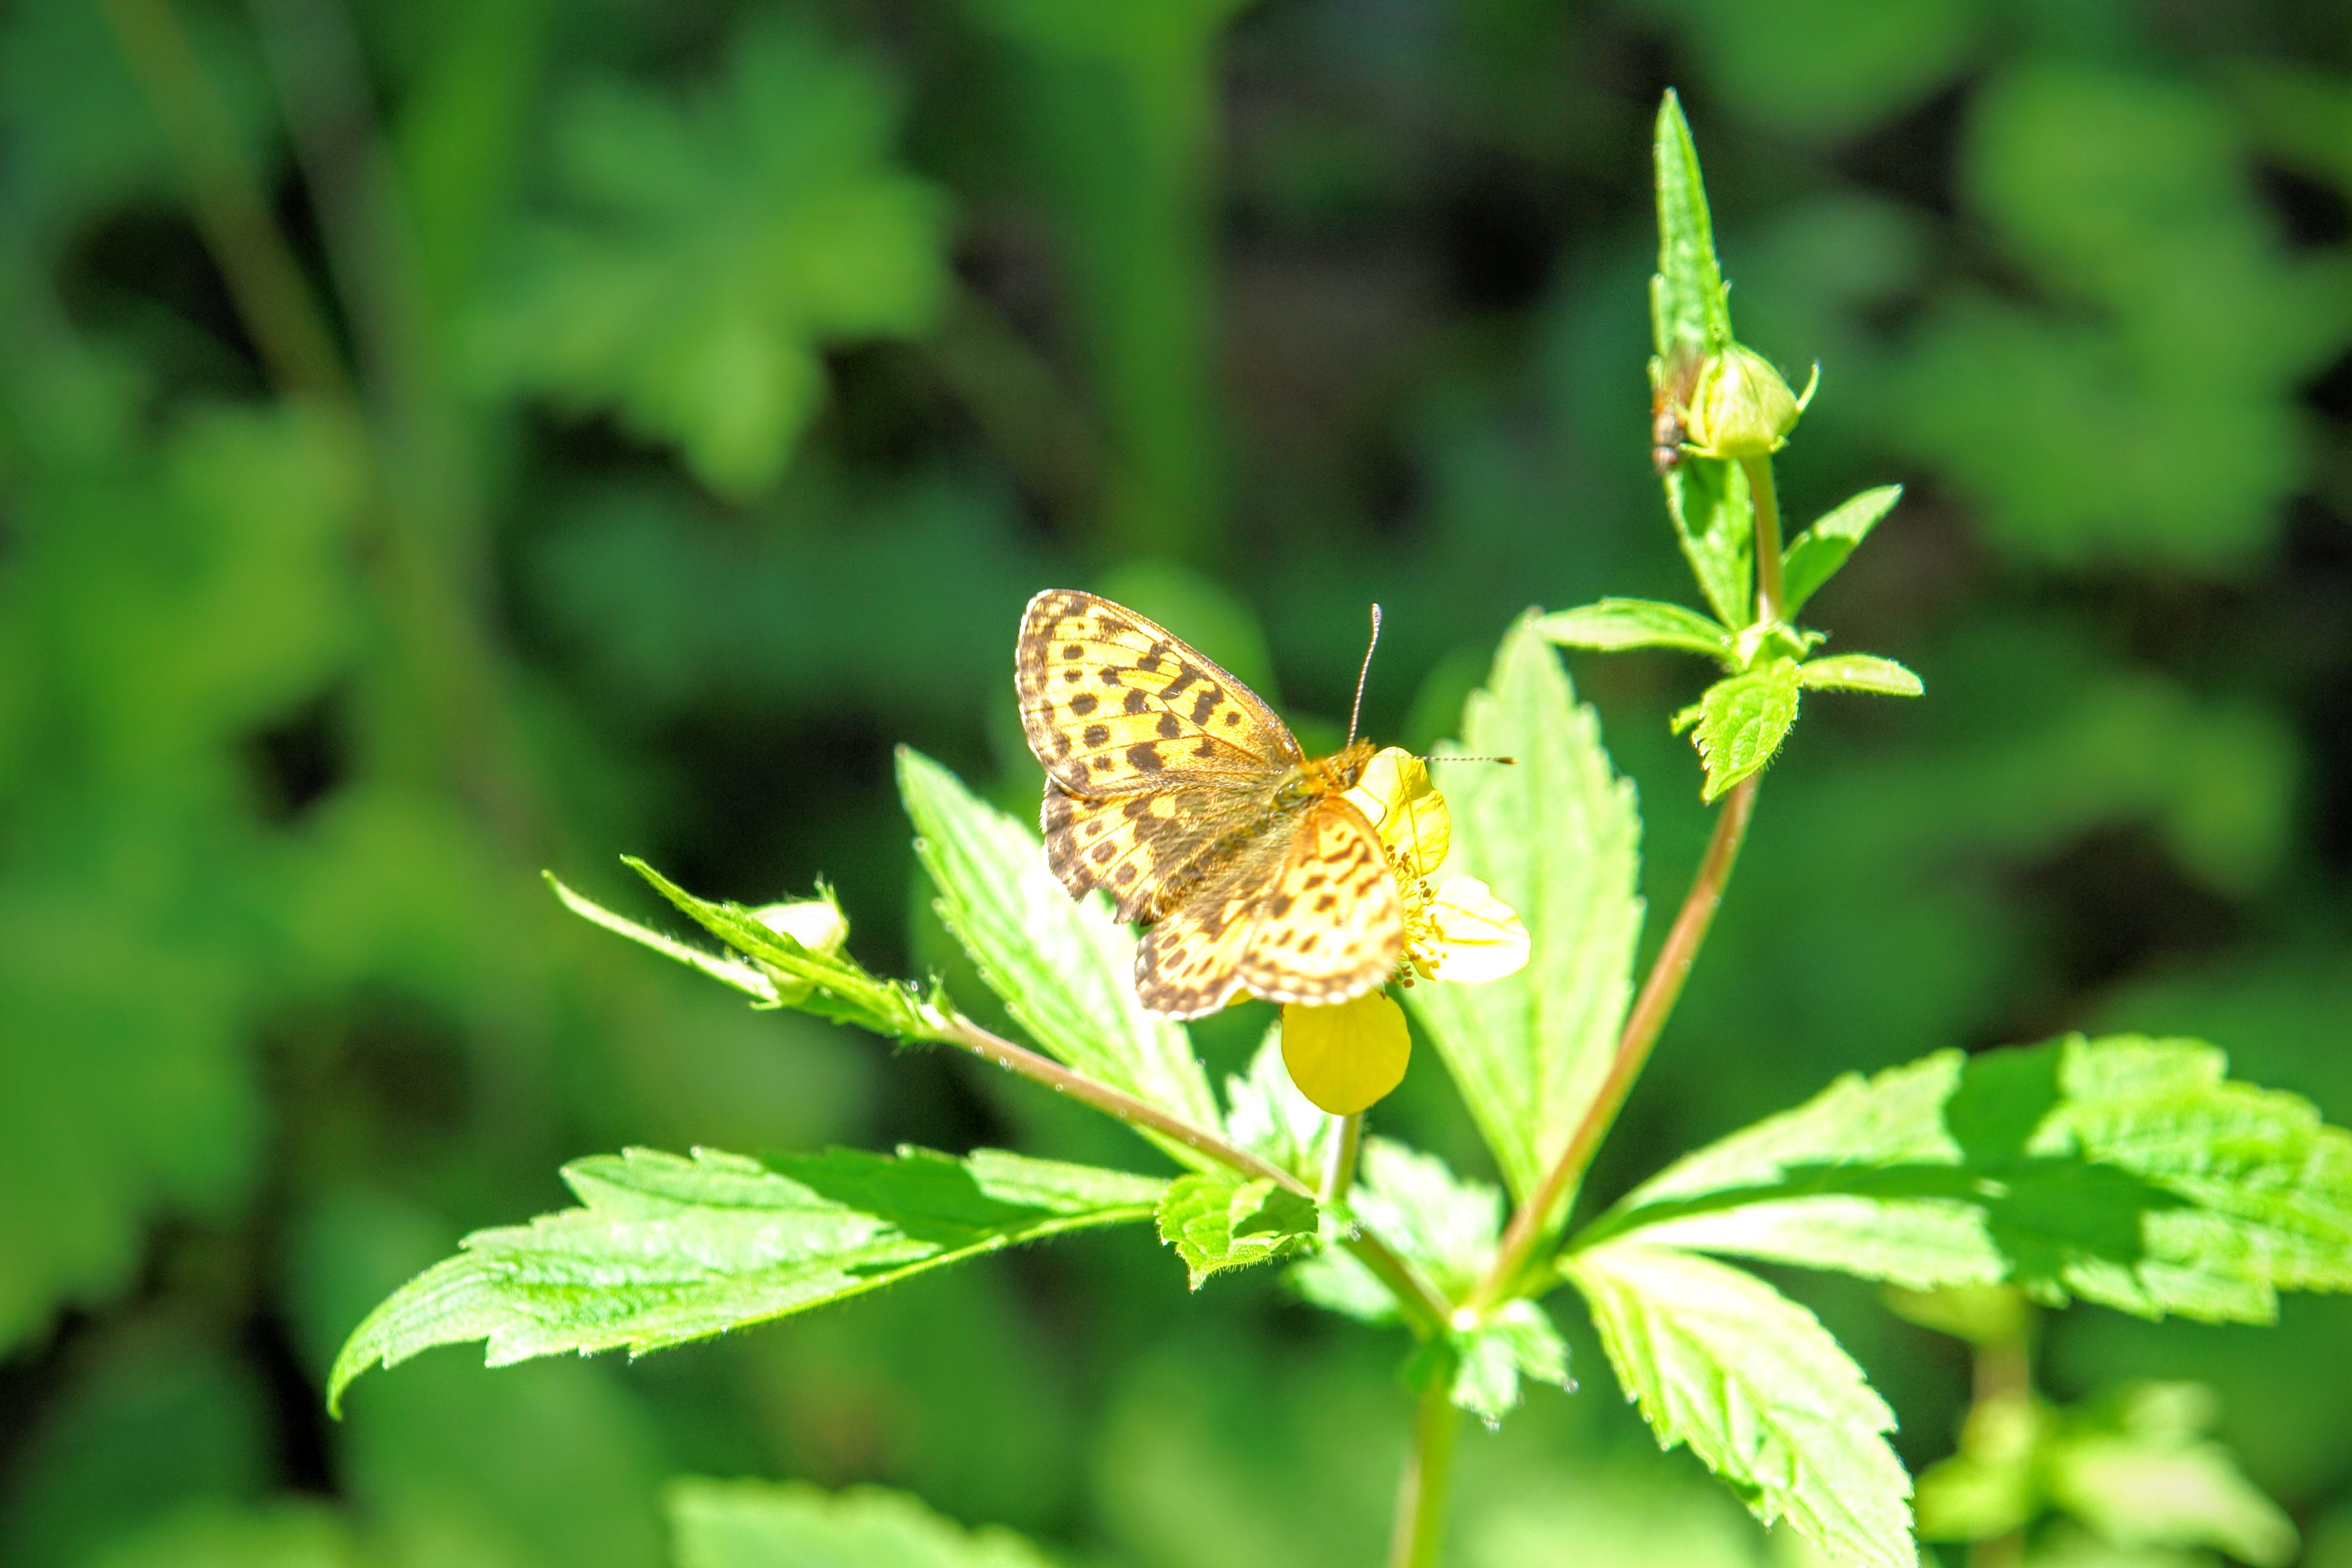
nature, plant, meadow, leaf, flower, lake, green, insect, botany, butterfly, close, flora, fauna, invertebrate, wildflower, russia, nectar, pieridae, baikal, macro photography, baikalsee, pollinator, moths and butterflies, lycaenid